Raoul Nordling

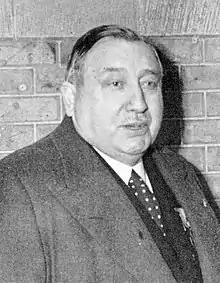
Portrait of Raoul Nordling

Raoul Nordling (11 November 1882 – 1 October 1962) was a Swedish-French businessman and diplomat. He was born in Paris and spent most of his life there.